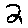
Label: 2